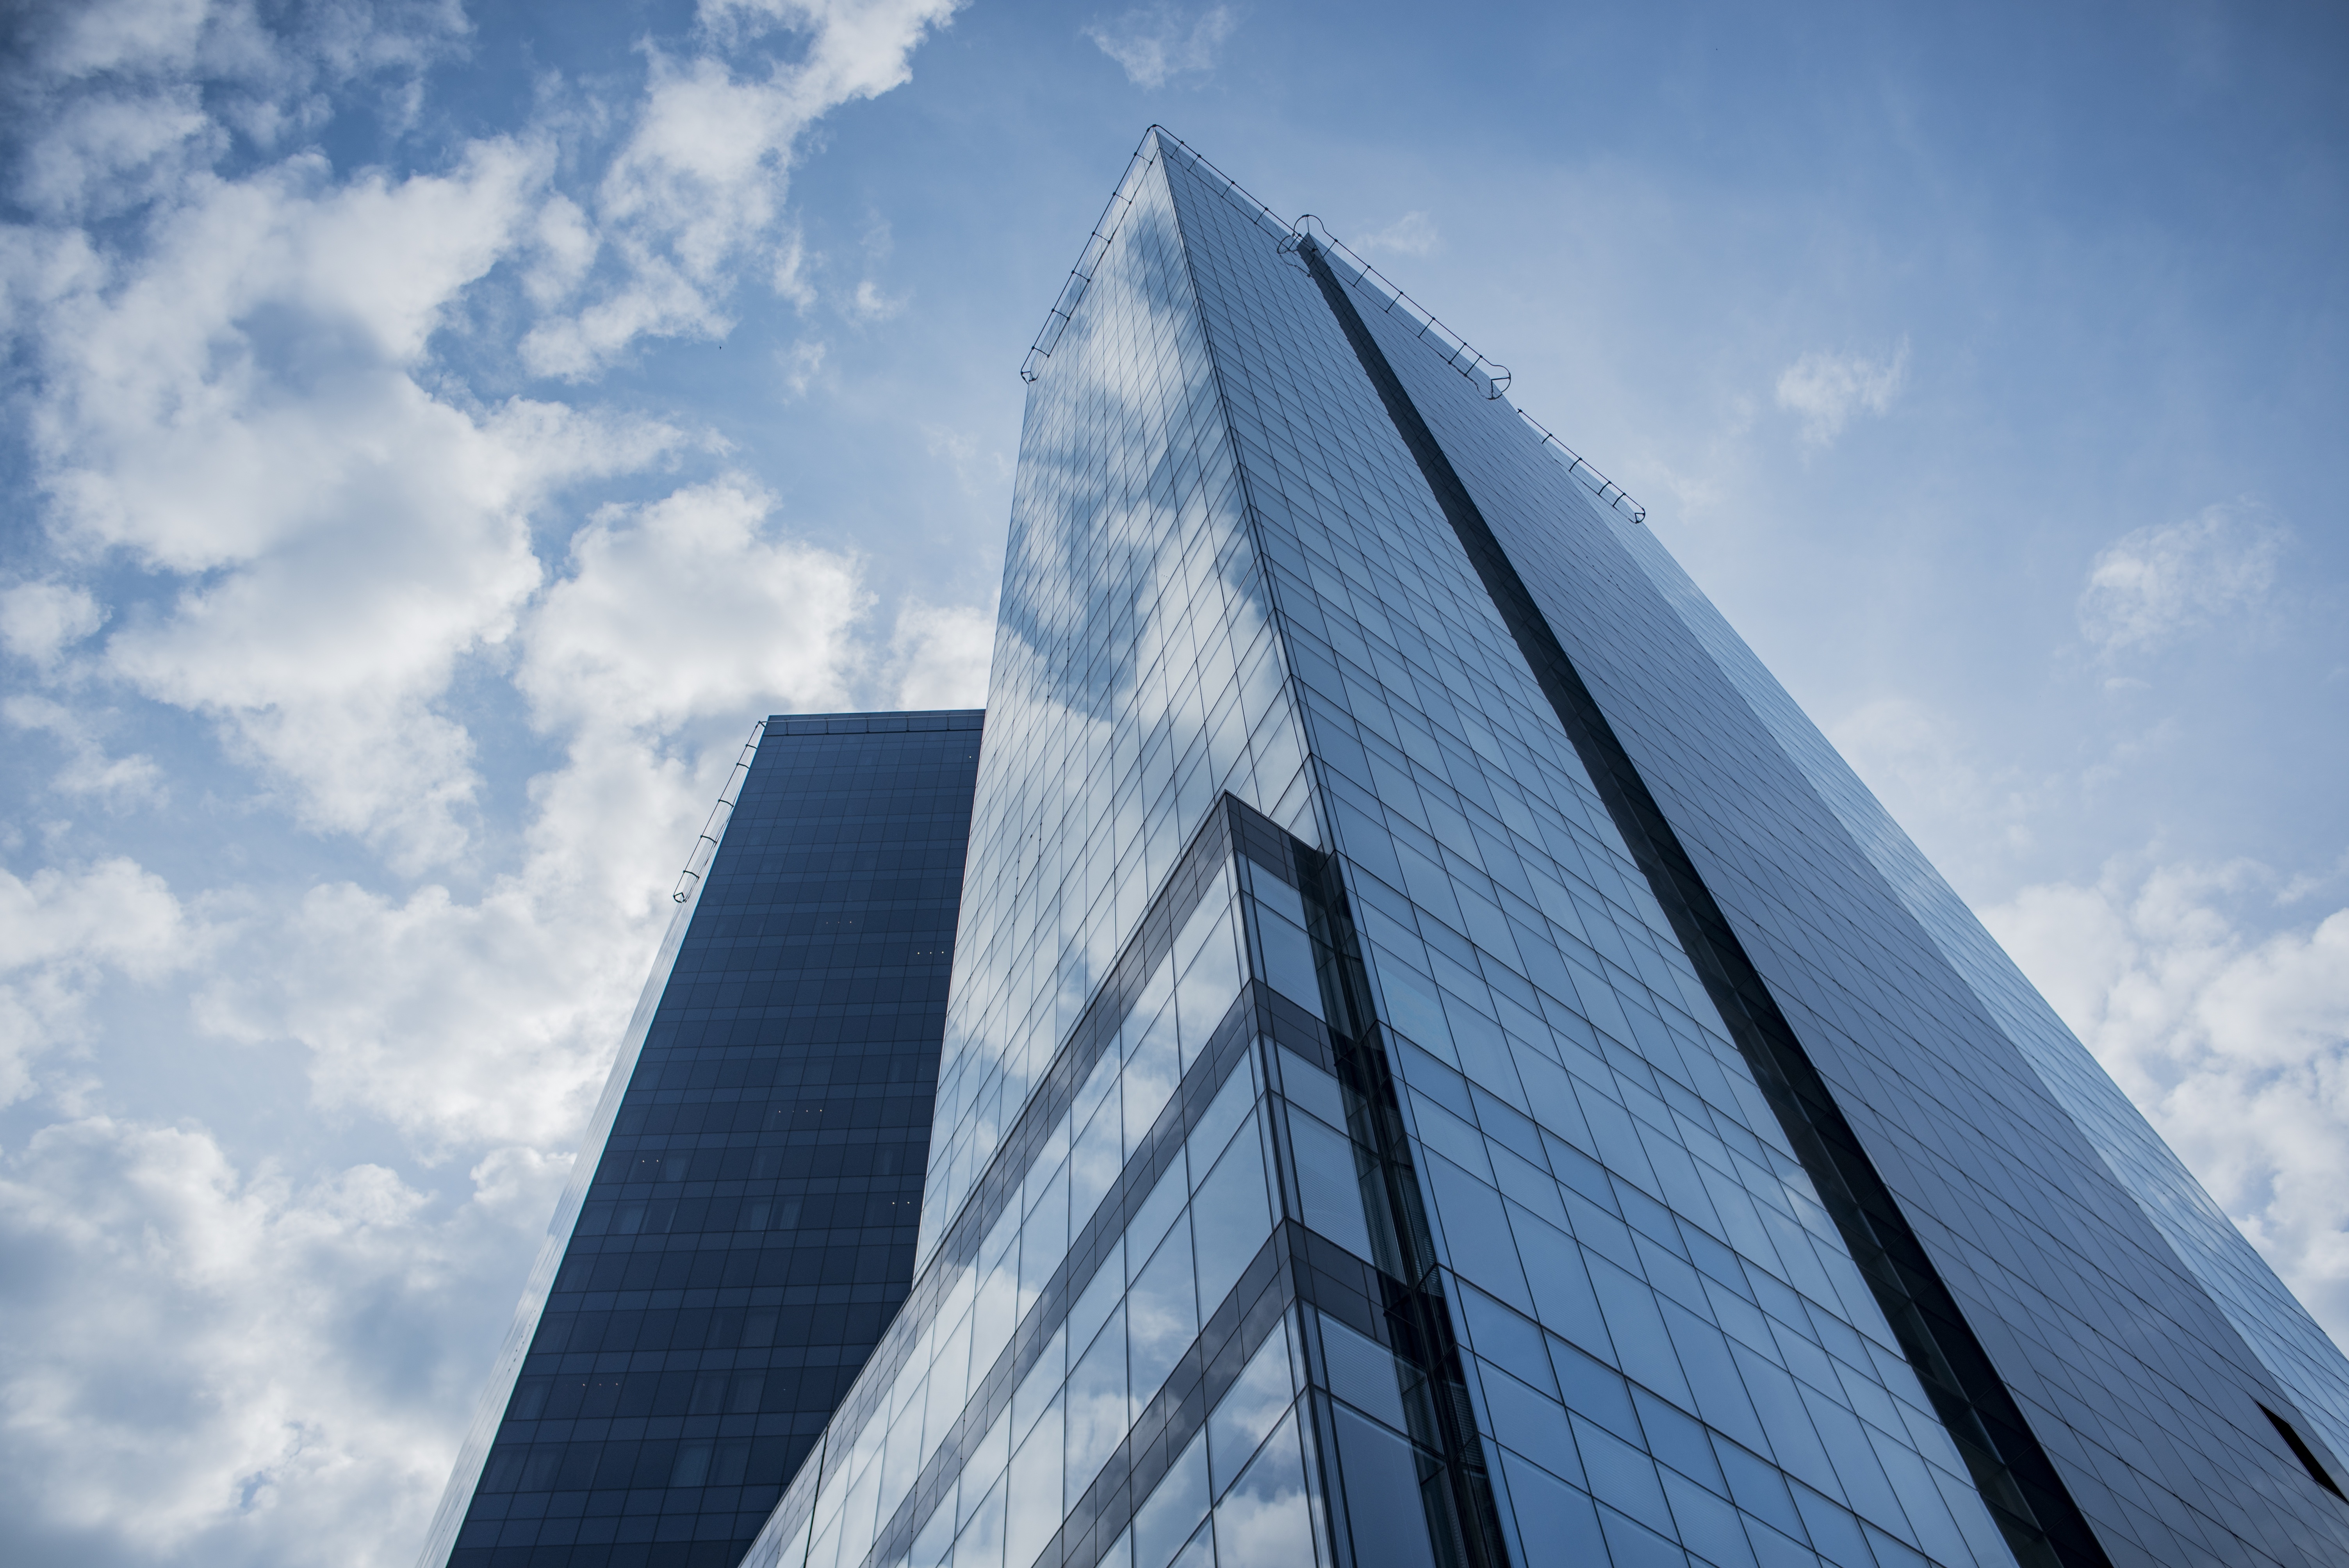
cloud, architecture, sky, sunlight, glass, perspective, city, skyscraper, urban, reflection, high, tower, corporate, landmark, facade, blue, exterior, tower block, futuristic, clouds, buildings, windows, spire, contemporary, headquarters, urban area, atmosphere of earth